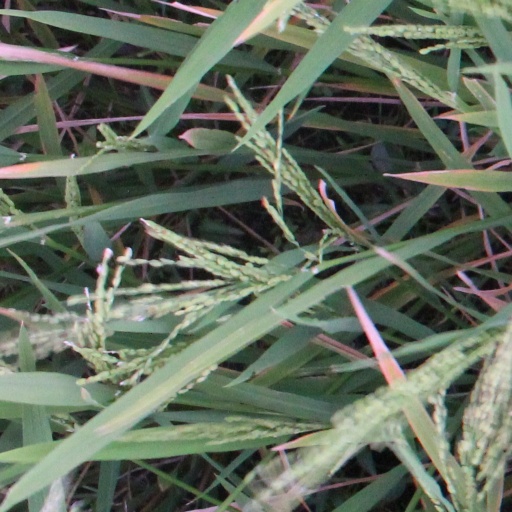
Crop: rice